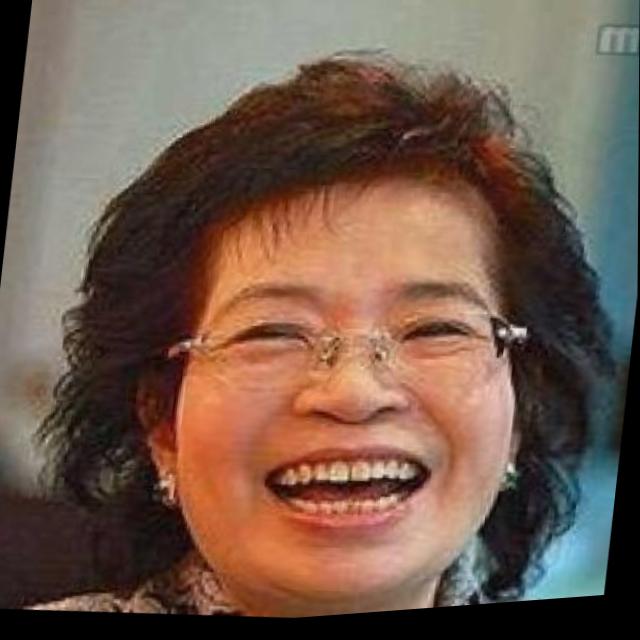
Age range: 45-64